Walthamstow

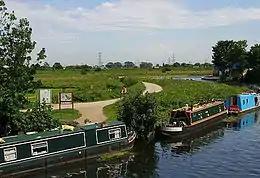
Walthamstow Marshes

In 1885, John Kemp Starley, originally from Church Hill in Walthamstow, designed the first modern bicycle, and in 1892, Frederick Bremer built the first British motorcar in a workshop in his garden, at Connaught Road. The vehicle is on display at the Vestry House Museum in Walthamstow.